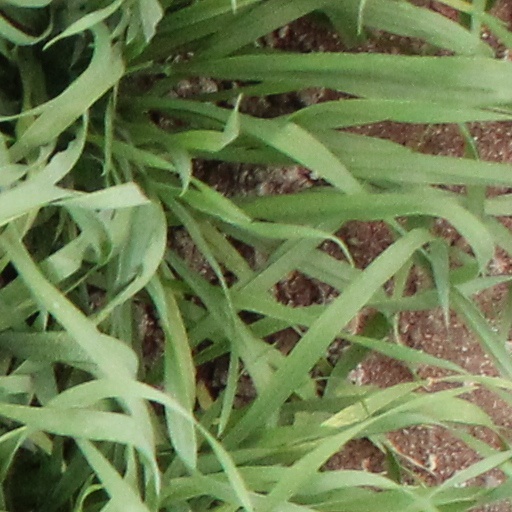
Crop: wheat